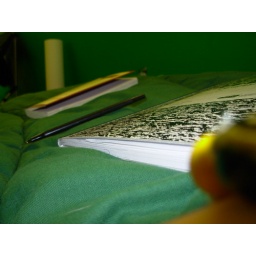
pretty much all i do in my room is sleep, write and read. I sure miss my sleeping bag